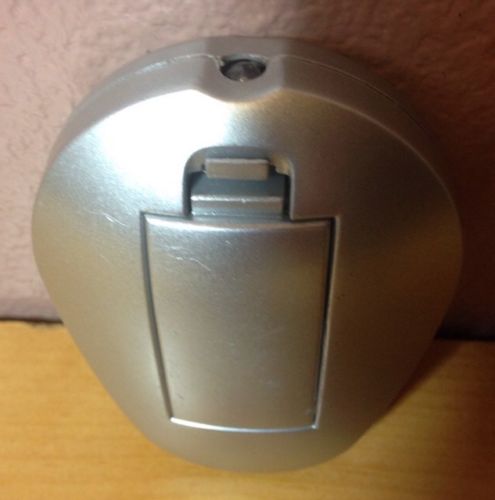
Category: fan